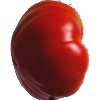
Label: Tomato 3